Tommy Phillips

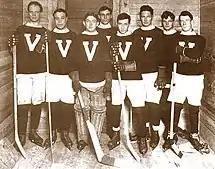
Phillips, at far right, with the 1911–12 Vancouver Millionaires.

Though offered a high salary to stay in Ottawa, reportedly up to $2000 for the season, Phillips decided to retire from hockey. He moved to Vancouver to take up a job in the lumber industry. However during the 1908–09 season he accepted an offer from Fred Whitcroft, a former teammate in Kenora who was now managing and playing for the Edmonton Hockey Club of the Alberta Amateur Hockey Association to join them for their upcoming Cup challenge. The team had signed several high-profile players from Eastern Canada to play for the team in the challenge; only two players on the team were from Edmonton, with the rest coming from the east. Phillips and Lester Patrick, an eastern-based player, never even reached Edmonton; they met their team in Winnipeg on its way east for the Cup challenge. Phillips, who was paid $600 for the two-game series, played in the first game against the Montreal Wanderers, which Edmonton lost 7–3, but broke his ankle and was forced to miss the second game, a 7–6 Edmonton win. Philipps returned Vancouver and his work in the lumber business after the series, eventually establishing his own company.